Bicycle kick

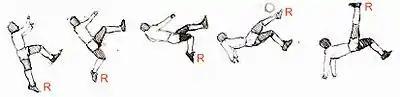
The phases of the execution of a bicycle kick. R = right foot.

A bicycle kick's successful performance generally requires great skill and athleticism. To perform a bicycle kick, the ball must be airborne so that the player can hit it while doing a backflip; the ball can either come in the air towards the player, such as from a cross, or the player can flick the ball up into the air. The non-kicking leg should rise first to help propel the body up while the kicking leg makes the jump. While making the leap, the body's back should move rearwards until it is parallel to the ground. As the body reaches peak height, the kicking leg should snap toward the ball as the non-kicking leg is simultaneously brought down to increase the kick's power. Vision should stay focused on the ball until the foot strikes it. The arms should be used for balance and to diminish the impact from the fall.